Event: Nepal Earthquake
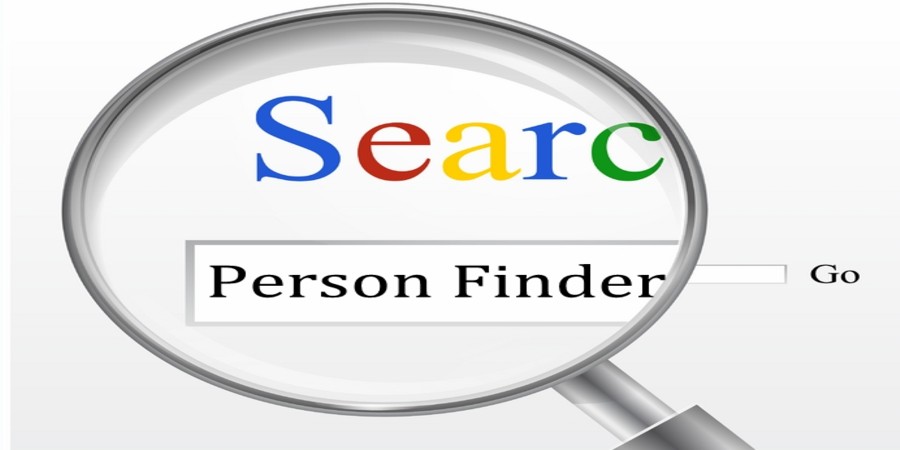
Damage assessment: no_damage